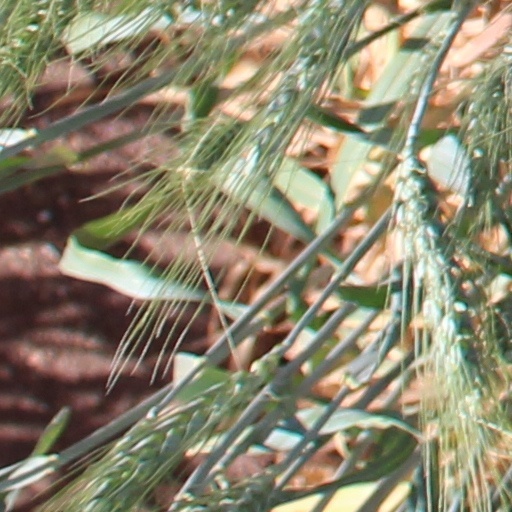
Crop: wheat